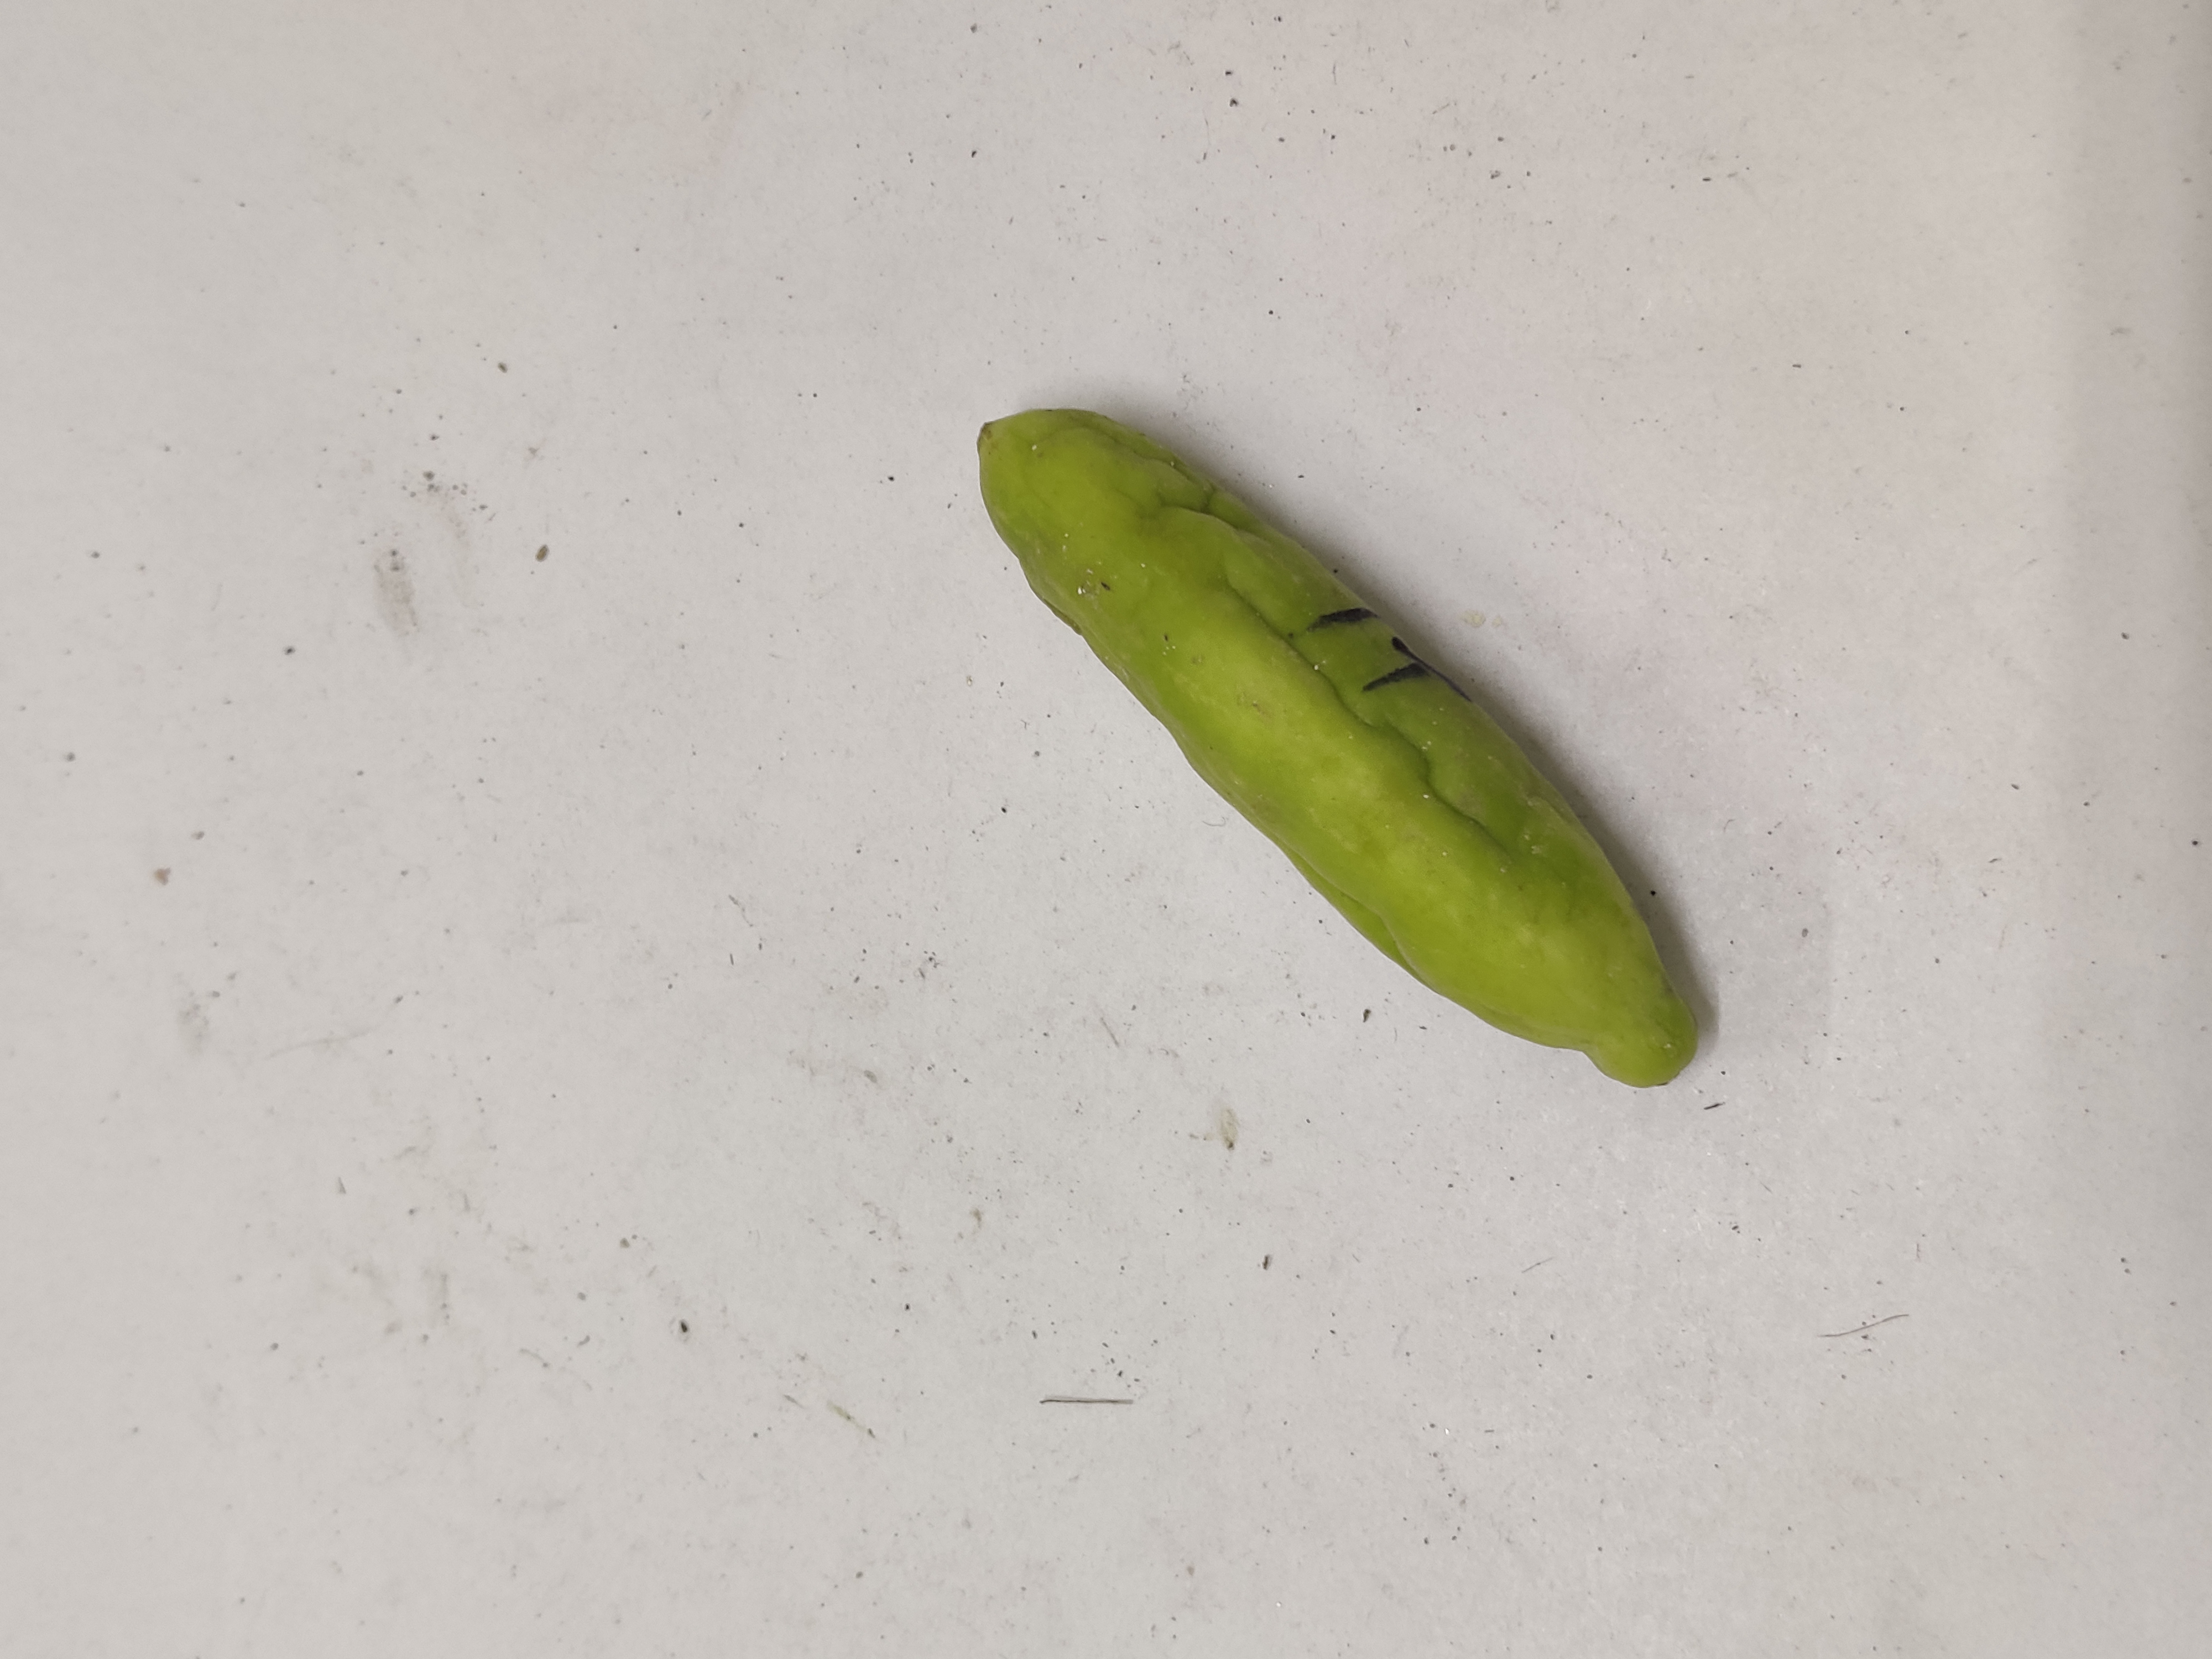
Crop: Ivy Gourd
Condition: Severely Damaged